The Prince of Thieves

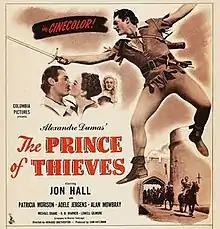
Film poster

The Prince of Thieves is a 1948 American adventure film nominally inspired by Alexandre Dumas' 1872 novel "Le Prince des voleurs". Produced by Sam Katzman for Columbia Pictures and starring Jon Hall as Robin Hood with stuntwork by Jock Mahoney, the film was shot in the Cinecolor process that features an inability to reproduce the colour green. Sequences were shot reusing several of the sets of Columbia's "The Bandit of Sherwood Forest" and at Corriganville. Patricia Morison and Adele Jergens co-star.